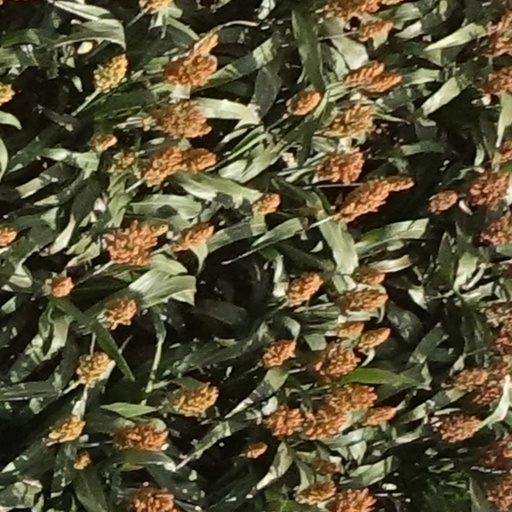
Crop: sorghum